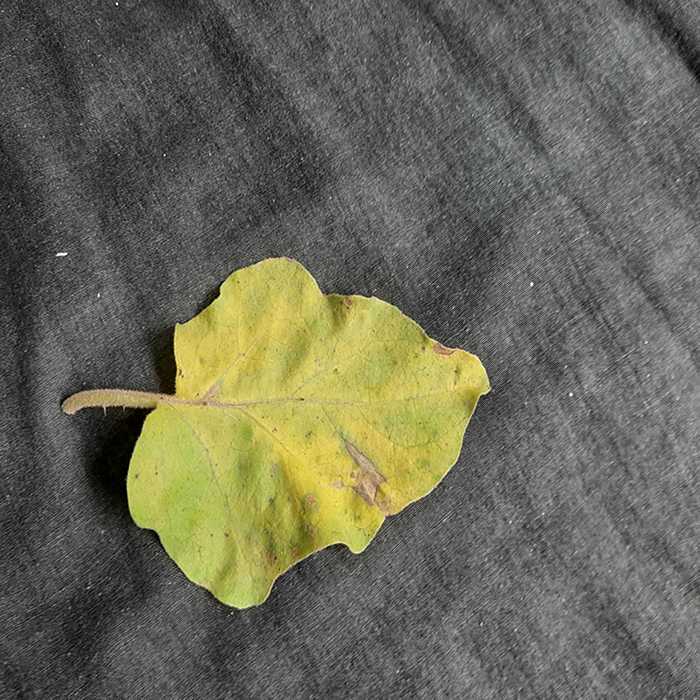
Plant: Eggplant
Label: Eggplant verticillium wilt